Eliphalet Chapin

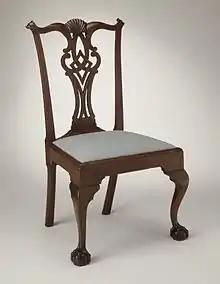
Side chair (c. 1780) attributed to Chapin, Los Angeles County Museum of Art.

Eliphalet Chapin (1741–1807) was a cabinetmaker and furniture maker in East Windsor, Connecticut in the late 18th century. His style of furniture design is regarded as one of the most elegant of its time.